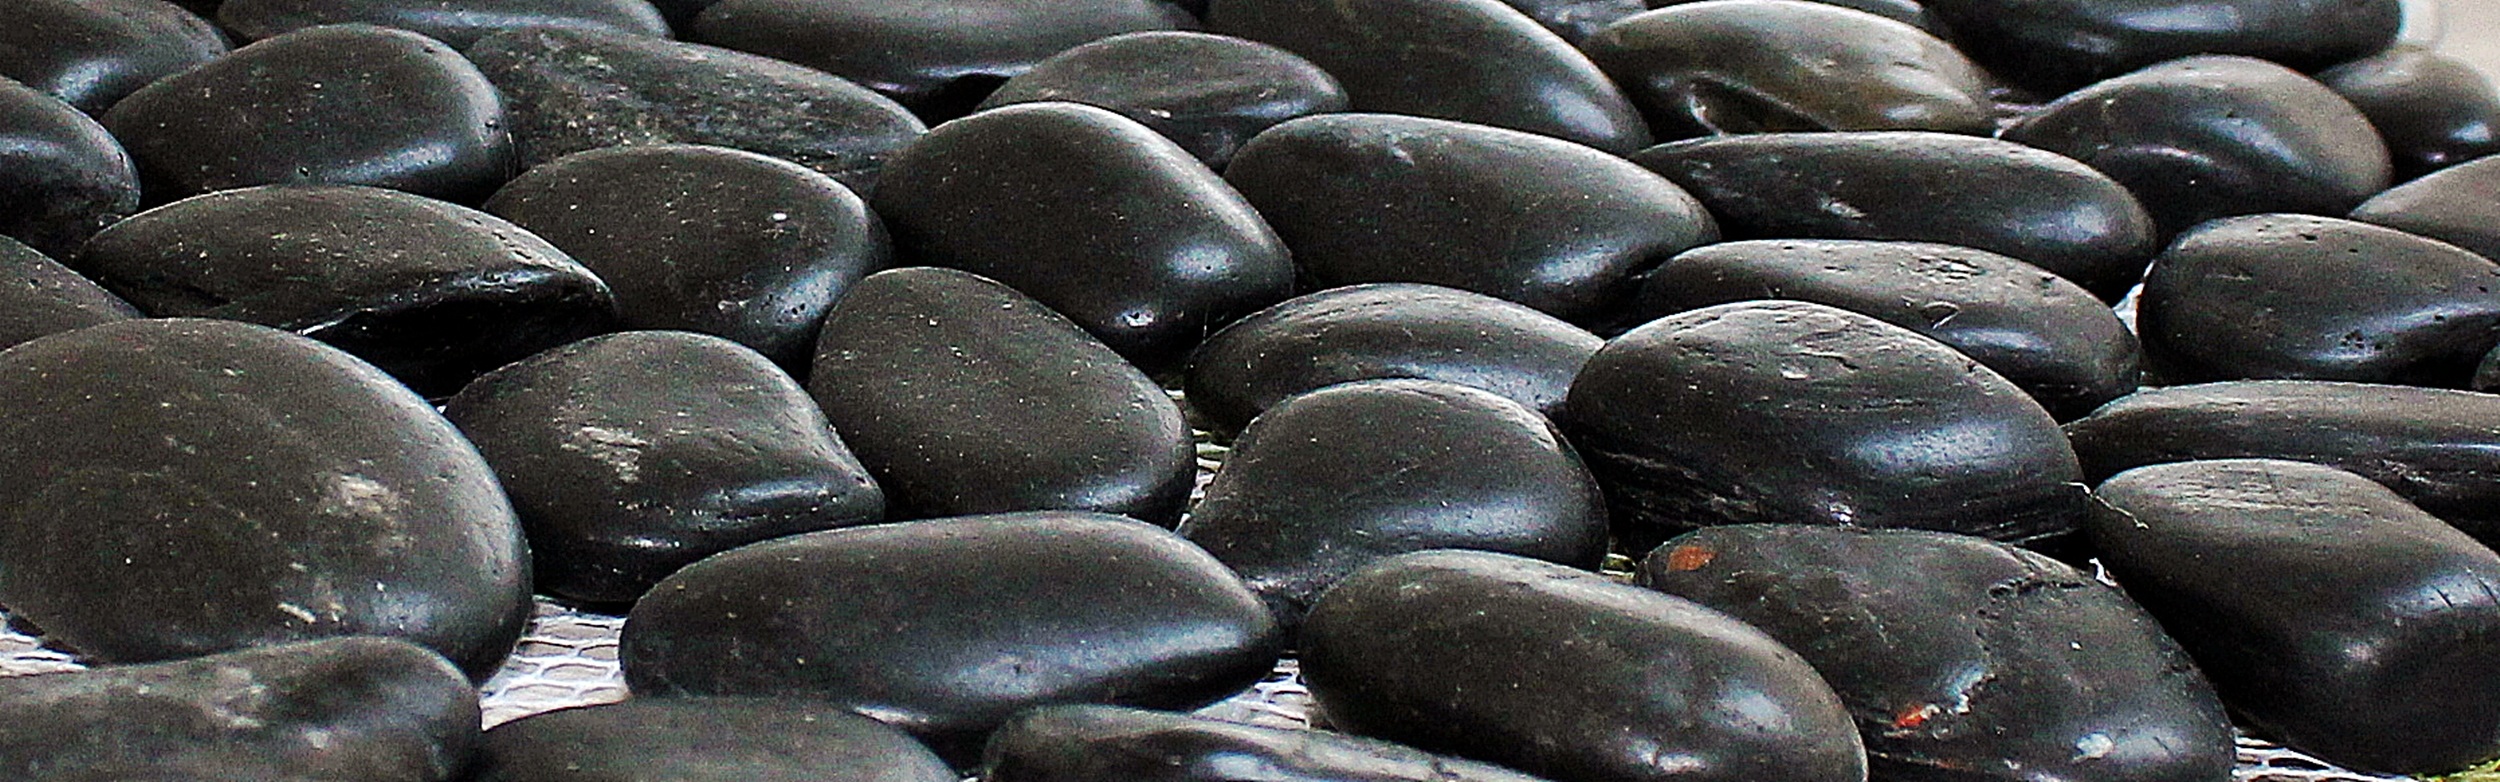
texture, pattern, food, produce, pebble, mat, background, pebbles, auriculariales, embarrassed, oyster mushroom, decorative stones, tiler, pebble mat, decorative stones wall for the, black grey, pebble network, dekokieselsteine, sunflower seed, agaricomycetes, auriculariaceae